Phyllis Terrell

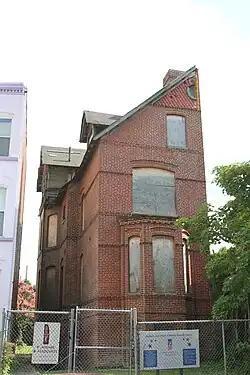

Phyllis Terrell Langston (April 2, 1898 – August 21 1989) was a suffragist and civil rights activist. She worked alongside her mother, Mary Church Terrell, in the National Association of Colored Women's Clubs and the White House pickets during demonstrations made by the National Woman's Party.